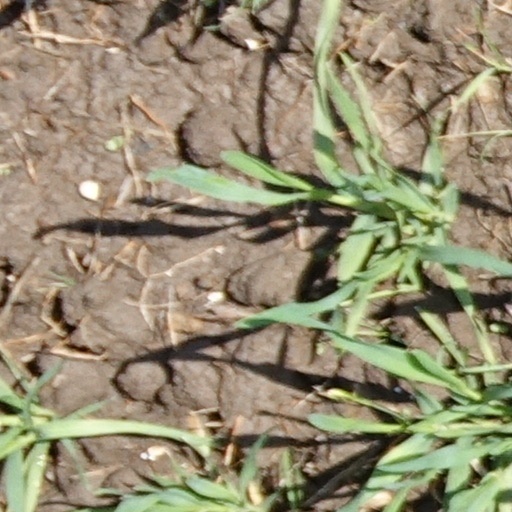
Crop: wheat